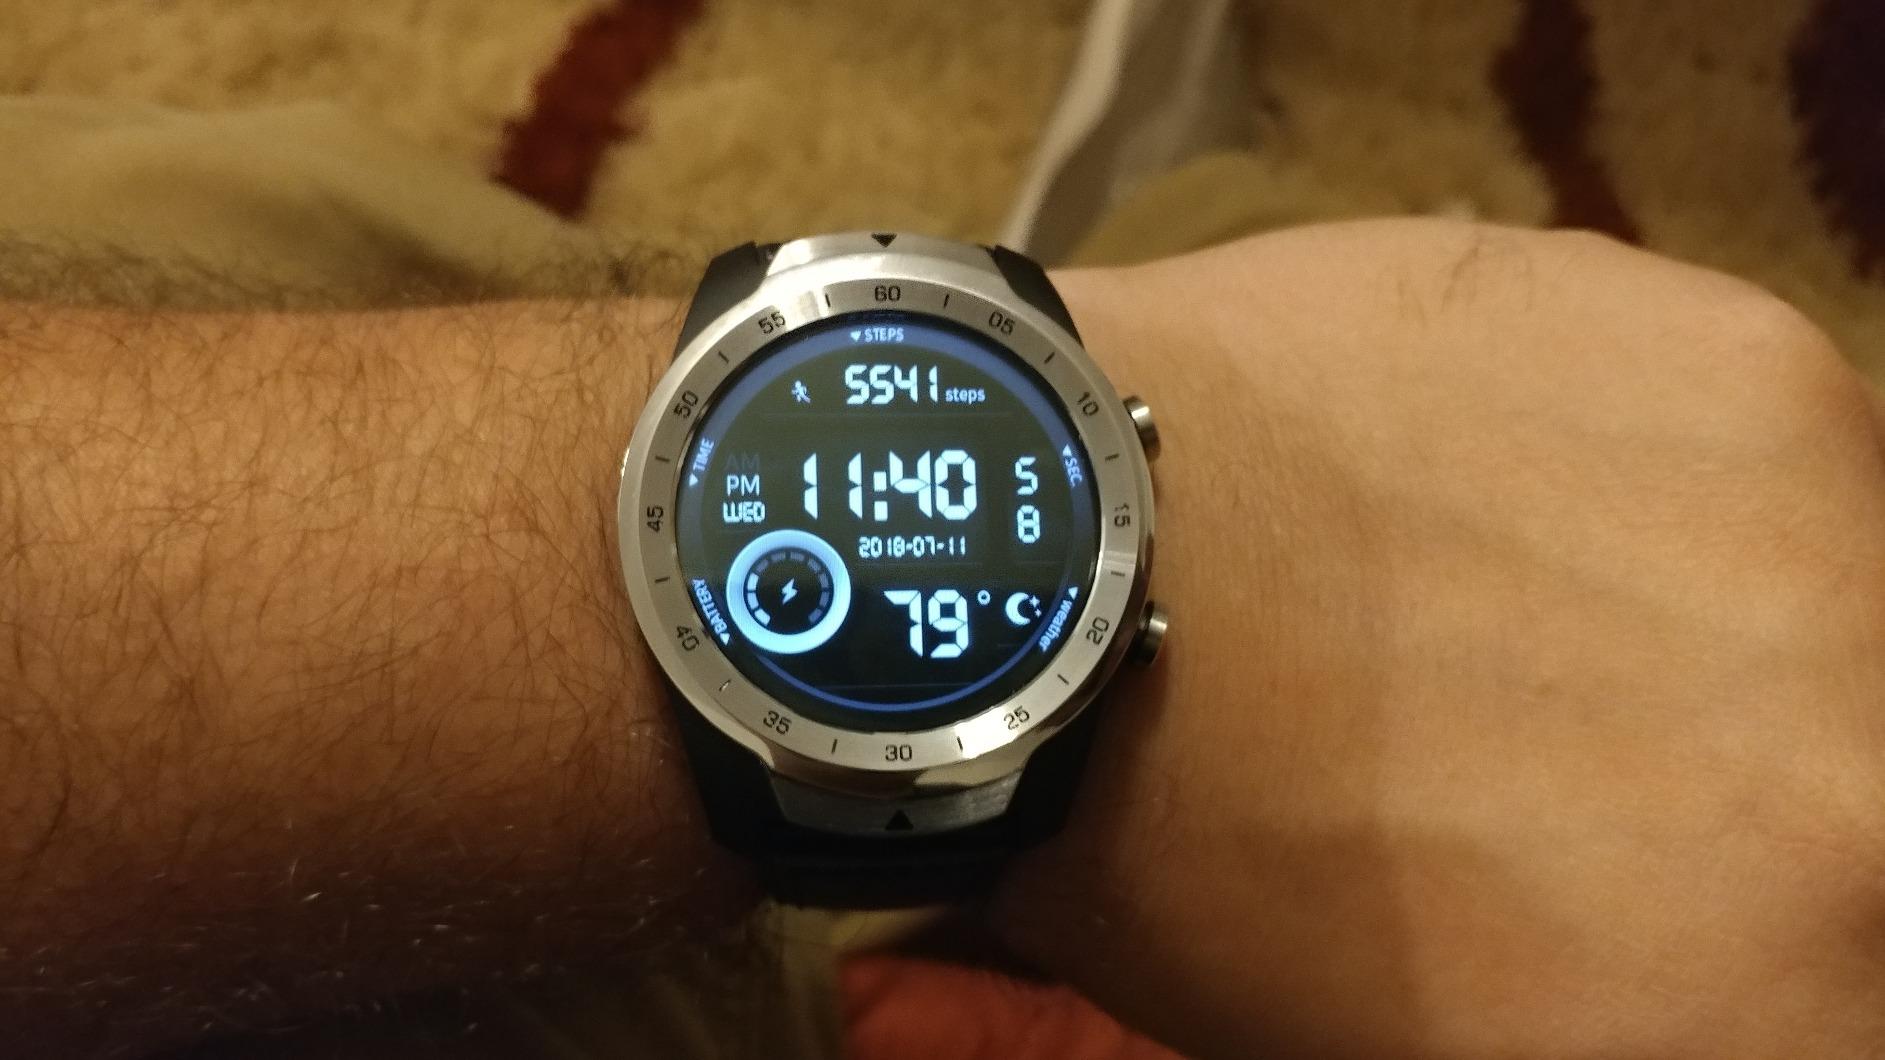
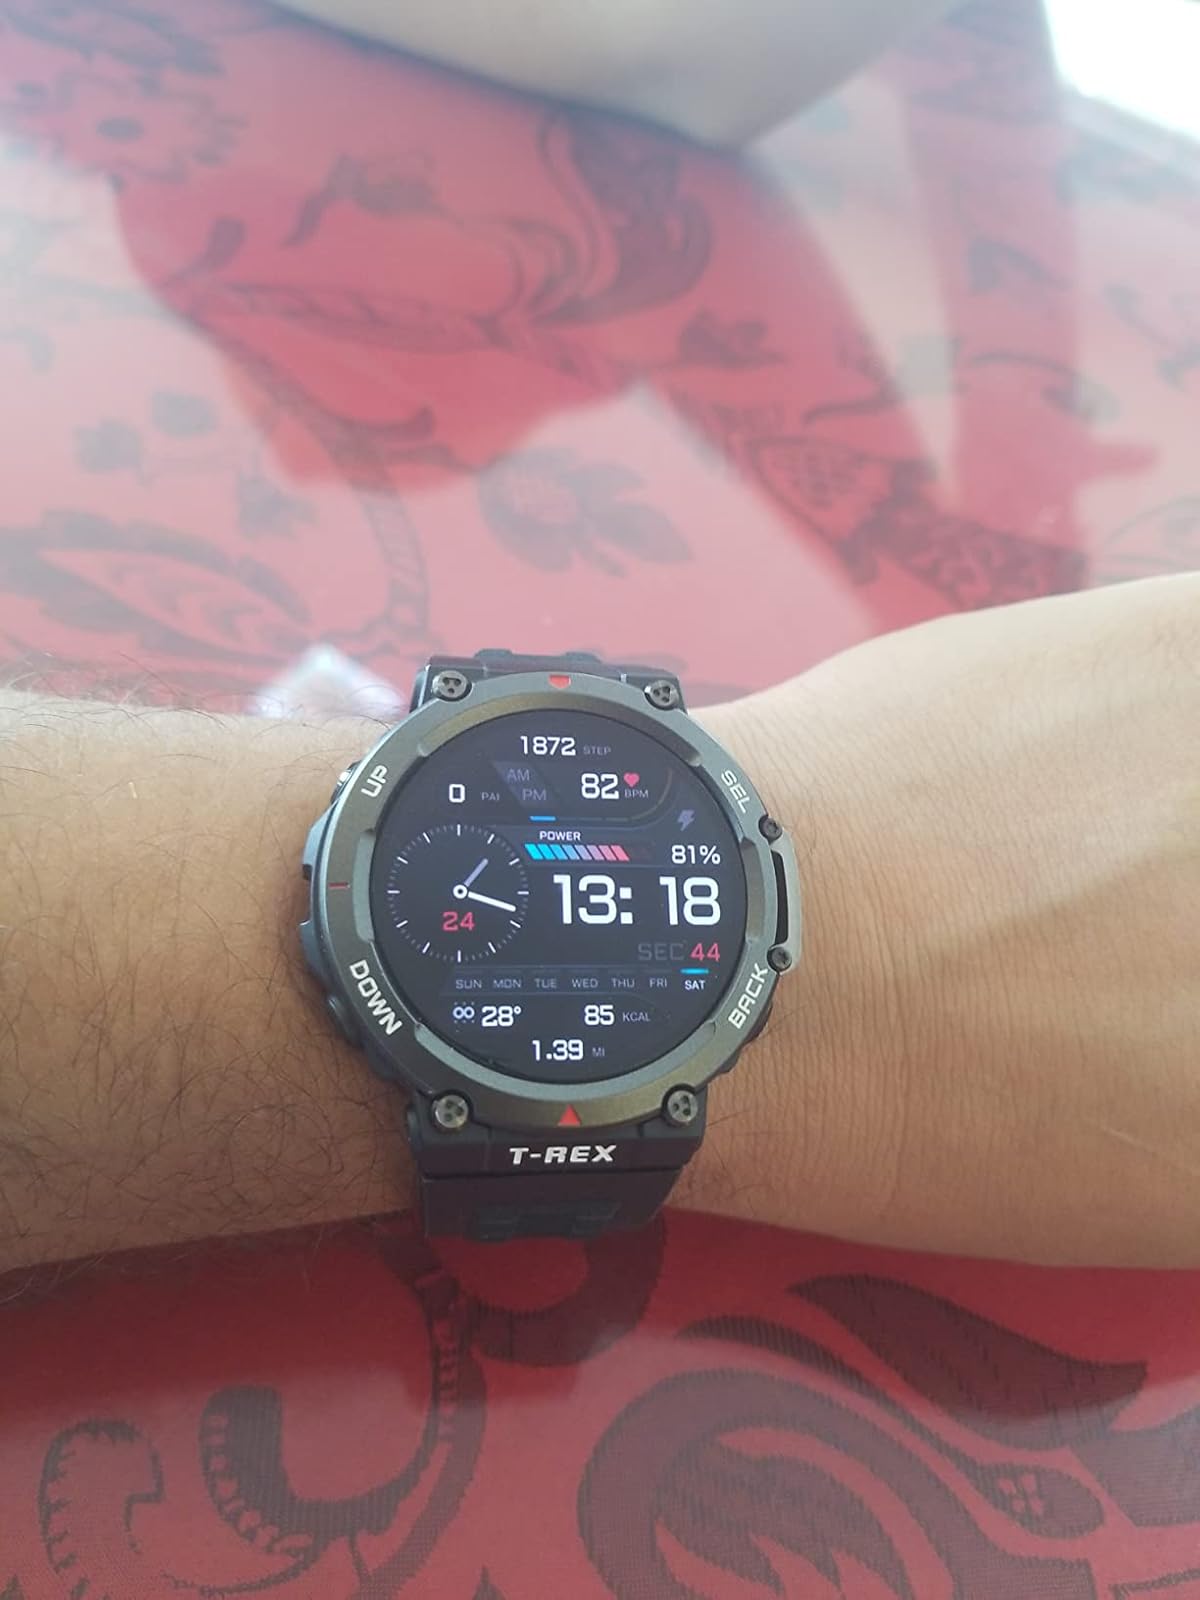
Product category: smartwatch
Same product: no